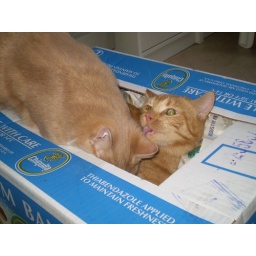
Aramis &amp;amp; Taashira getting cozy in a box of newspaper